Christian views on sin

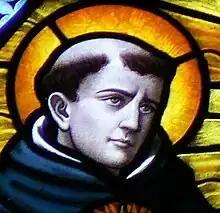
Aquinas distinguished between sins of omission, and sins of commission

The way Thomas Aquinas viewed sin and vices was radically different from later approaches, especially that of 17th-century moral theology. He presented sin and vices as contraries of virtues. He discusses the subject in his "Summa Theologica" part Ia–IIae ("Prima secundae") qq. 71–89.